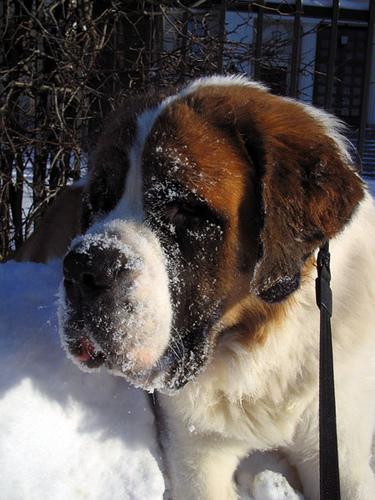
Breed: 211-n000068-Saint_Bernard